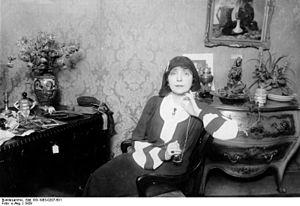
Fritzi Massary fut une chanteuse et une actrice autrichienne.